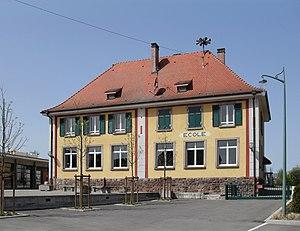
L'école à Retzwiller
Retzwiller est une commune française située dans le département du Haut-Rhin, en région Grand Est.